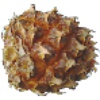
Label: pineapple_mini